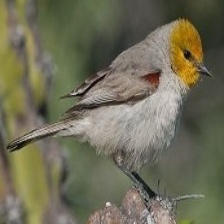
Species: VERDIN
Scientific name: AURIPARUS FLAVICEPS